Camel (color)

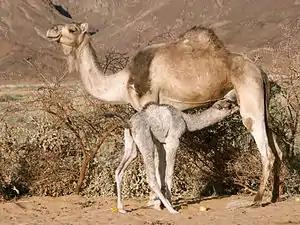
Camel calf feeding on her mother's milk

Camel is a color that resembles the color of the hair of a camel.